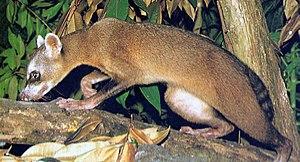
Raton crabier Polski: Szop rakojad
Les yungas méridionales ou yungas australes forment la partie sud du yunga, s'étendant du sud du département de Santa Cruz en Bolivie jusqu'à la province argentine de Catamarca. Elles se développent à une altitude comprise entre 400 et 3 000 mètres au-dessus du niveau de la mer.